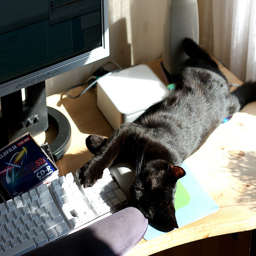
there is a black cat laying on a desk next to a computer
A cat is laying on the bed near the keyboard.
A black cat sitting on a desk with a computer.
A black cat is sleeping on top of the desk.
A cat lies sleeping in a sunbeam next to a computer.